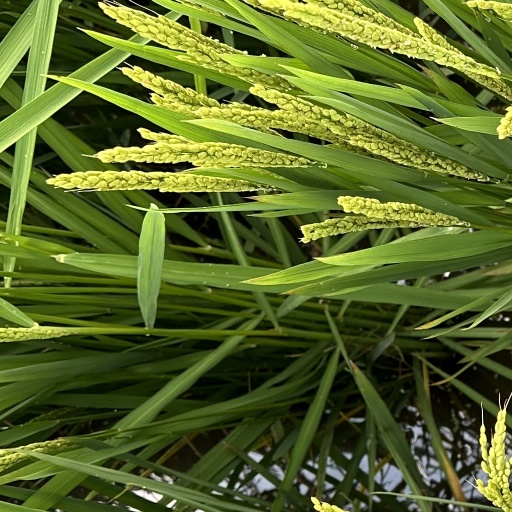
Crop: rice